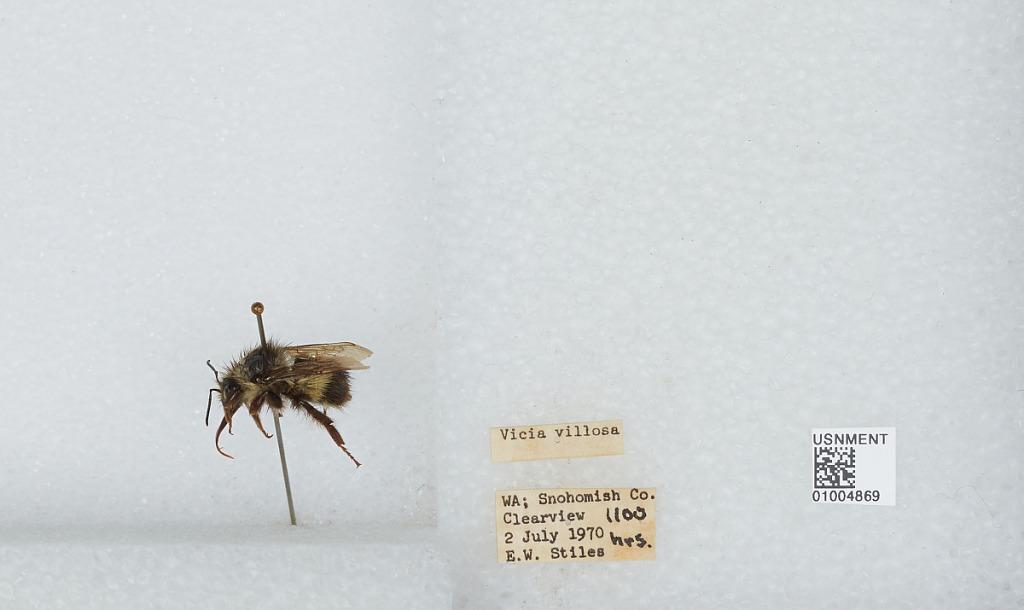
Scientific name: Bombus (Pyrobombus) flavifrons Cresson
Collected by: E. Stiles
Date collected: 1970-7-2
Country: United States
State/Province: Washington
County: Snohomish
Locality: Clearview
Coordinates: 47.8292, -122.145